Ludwig Kainer

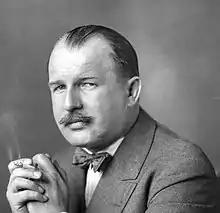
Ludwig Kainer 1926 (photo by Alexander Binder)

Ludwig Kainer (28 June 1885 – 25 April 1967) was a German graphic artist, draftsman, painter, illustrator, film architect and costume designer.